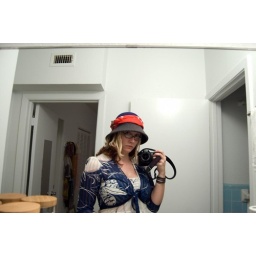
in the bathroom mirror